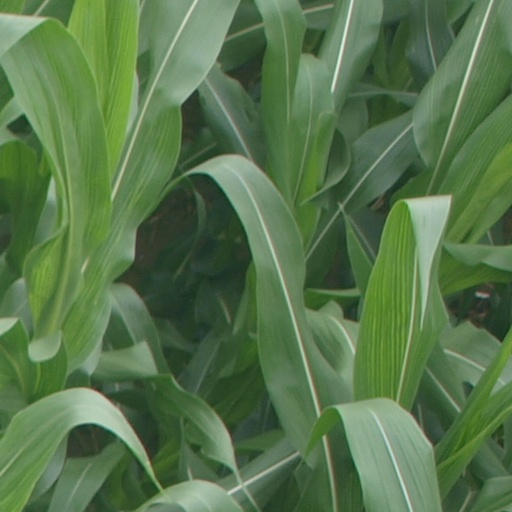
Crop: maize; corn